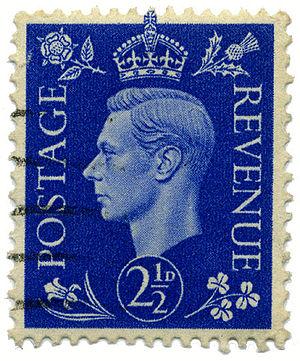
Timbre du Royaume-Uni de 1937, de valeur faciale 2 pence 1/2
Arthur Eric Rowton Gill, né le 22 février 1882 à Brighton et mort le 17 novembre 1940, est un créateur de caractères et sculpteur anglais. Il est le dessinateur, entre autres, de la Gill Sans, de la Perpetua et de la Joanna.
L'histoire postale du Royaume-Uni est remarquable pour au moins deux raisons. D'abord parce que la Grande-Bretagne a émis le premier timbre de l'histoire postale en 1840. Ensuite car elle a également mis en œuvre un système postal au niveau mondial à travers l'Empire britannique.
Edmund Dulac, né Edmond Dulac le 22 octobre 1882 à Toulouse et mort le 25 mai 1953 à Londres, est un illustrateur franco-britannique.